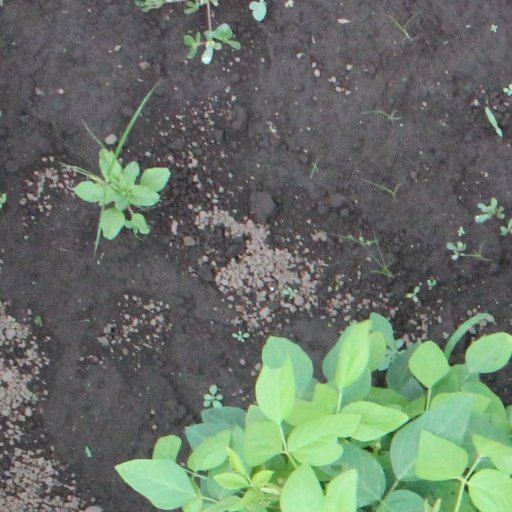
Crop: soybean